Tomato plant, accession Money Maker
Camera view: bottom (45 deg); turntable rotation: 180 degrees
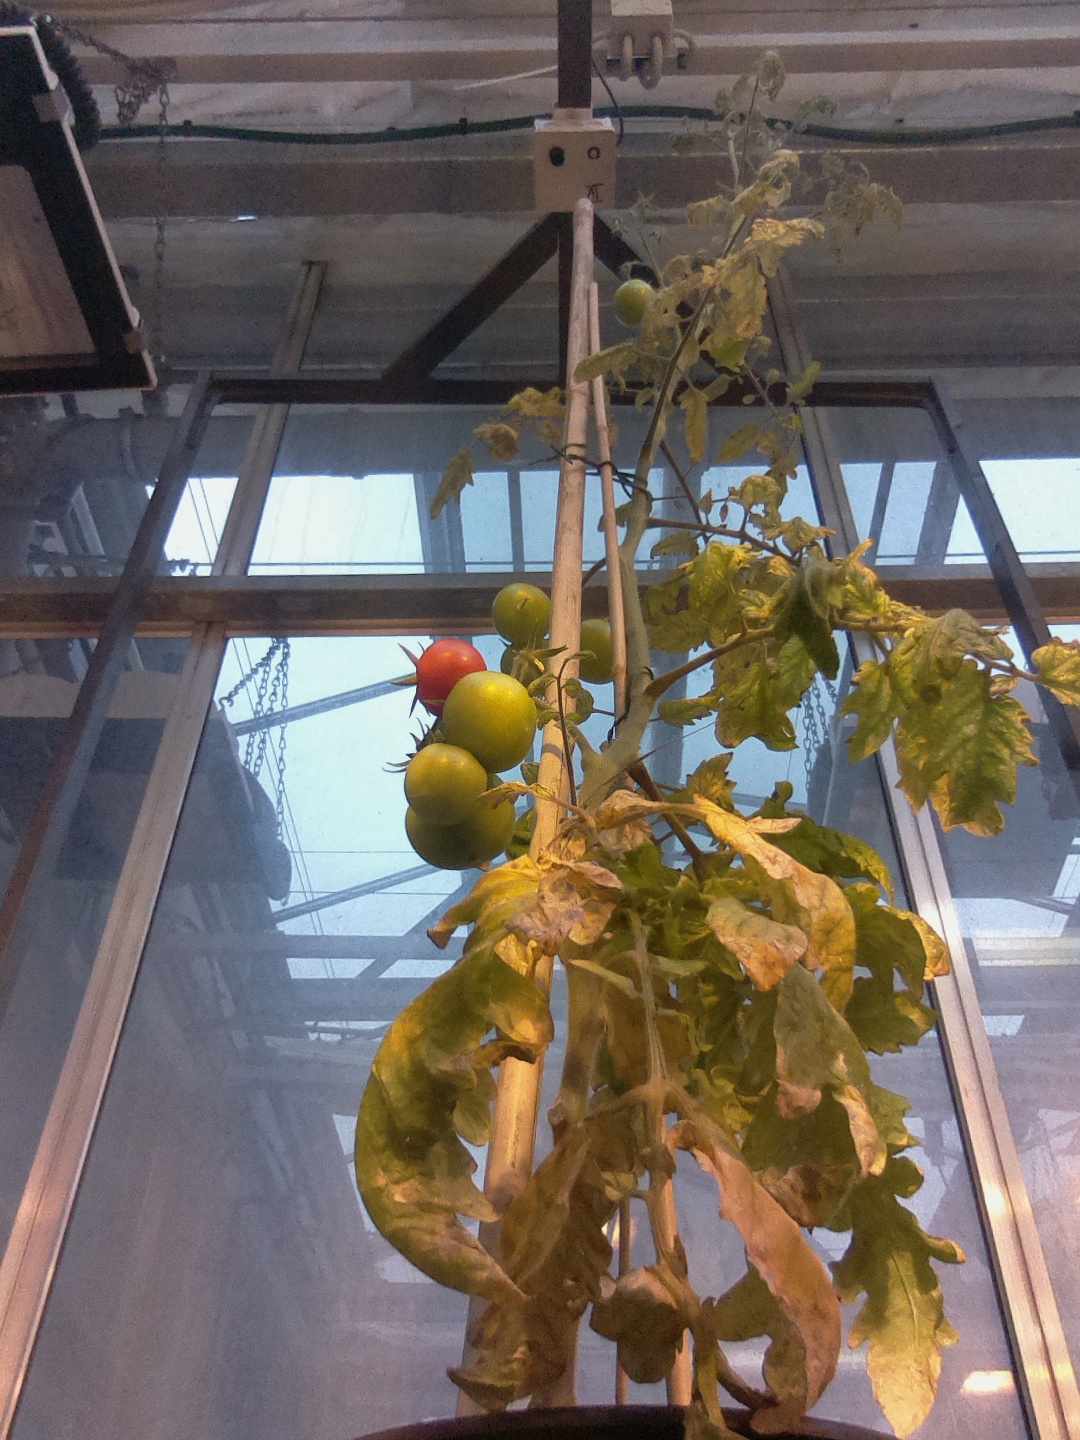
BBCH growth stage 81: 10%-20% of fruits show typical fully ripe color